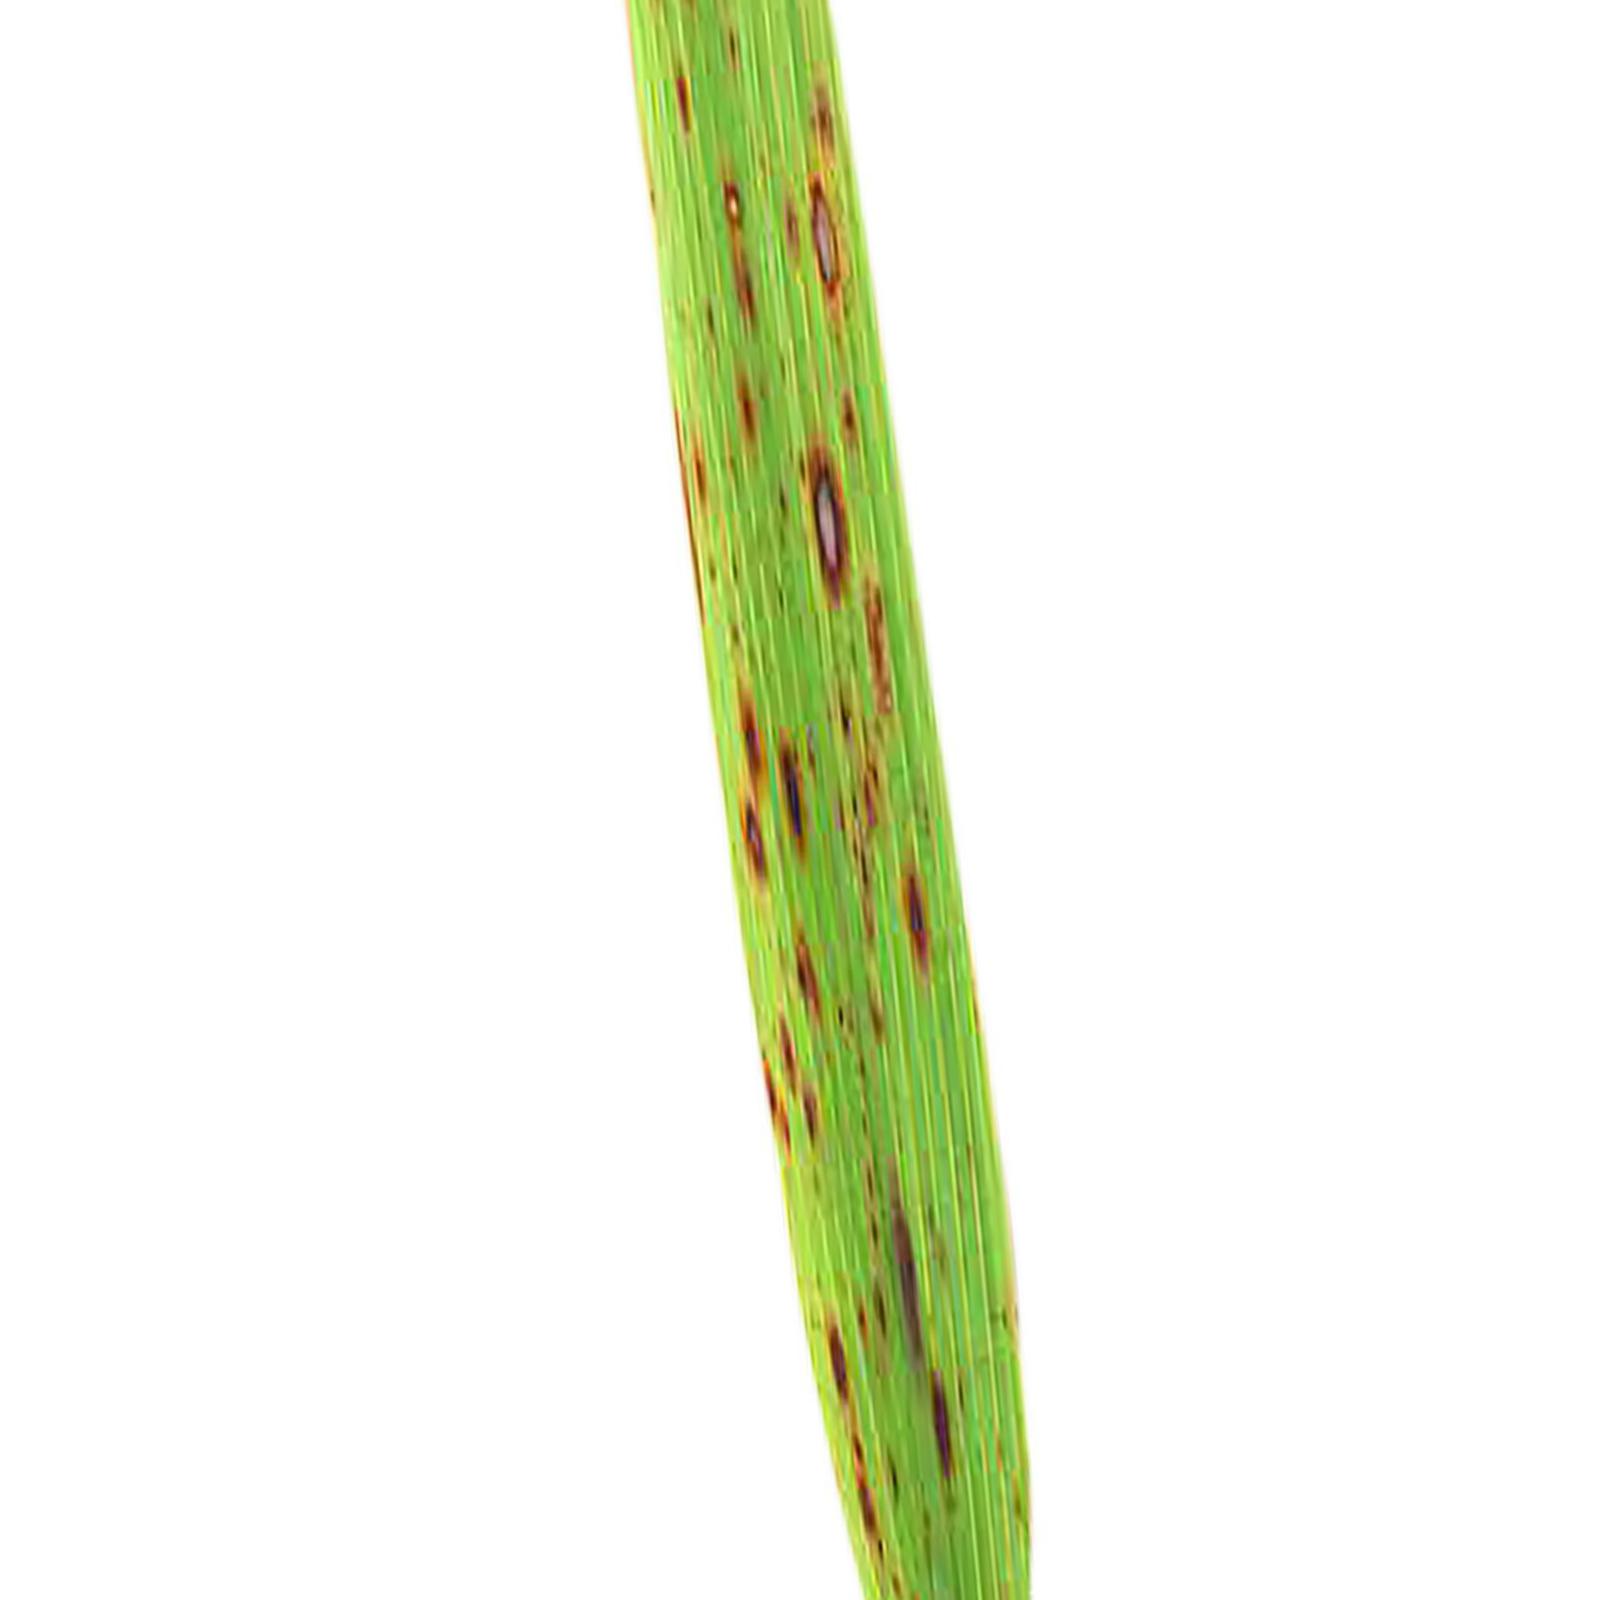
Nhãn: Bệnh Đốm Nâu ( Brown spot )